Achalader

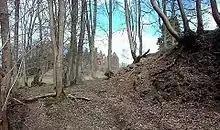
The ruins of Achalader House.

Achalader is a settlement in the council area of Perth and Kinross, Scotland.